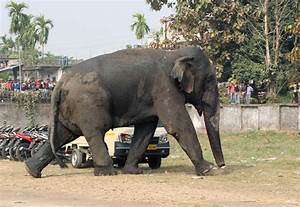
Label: elefante